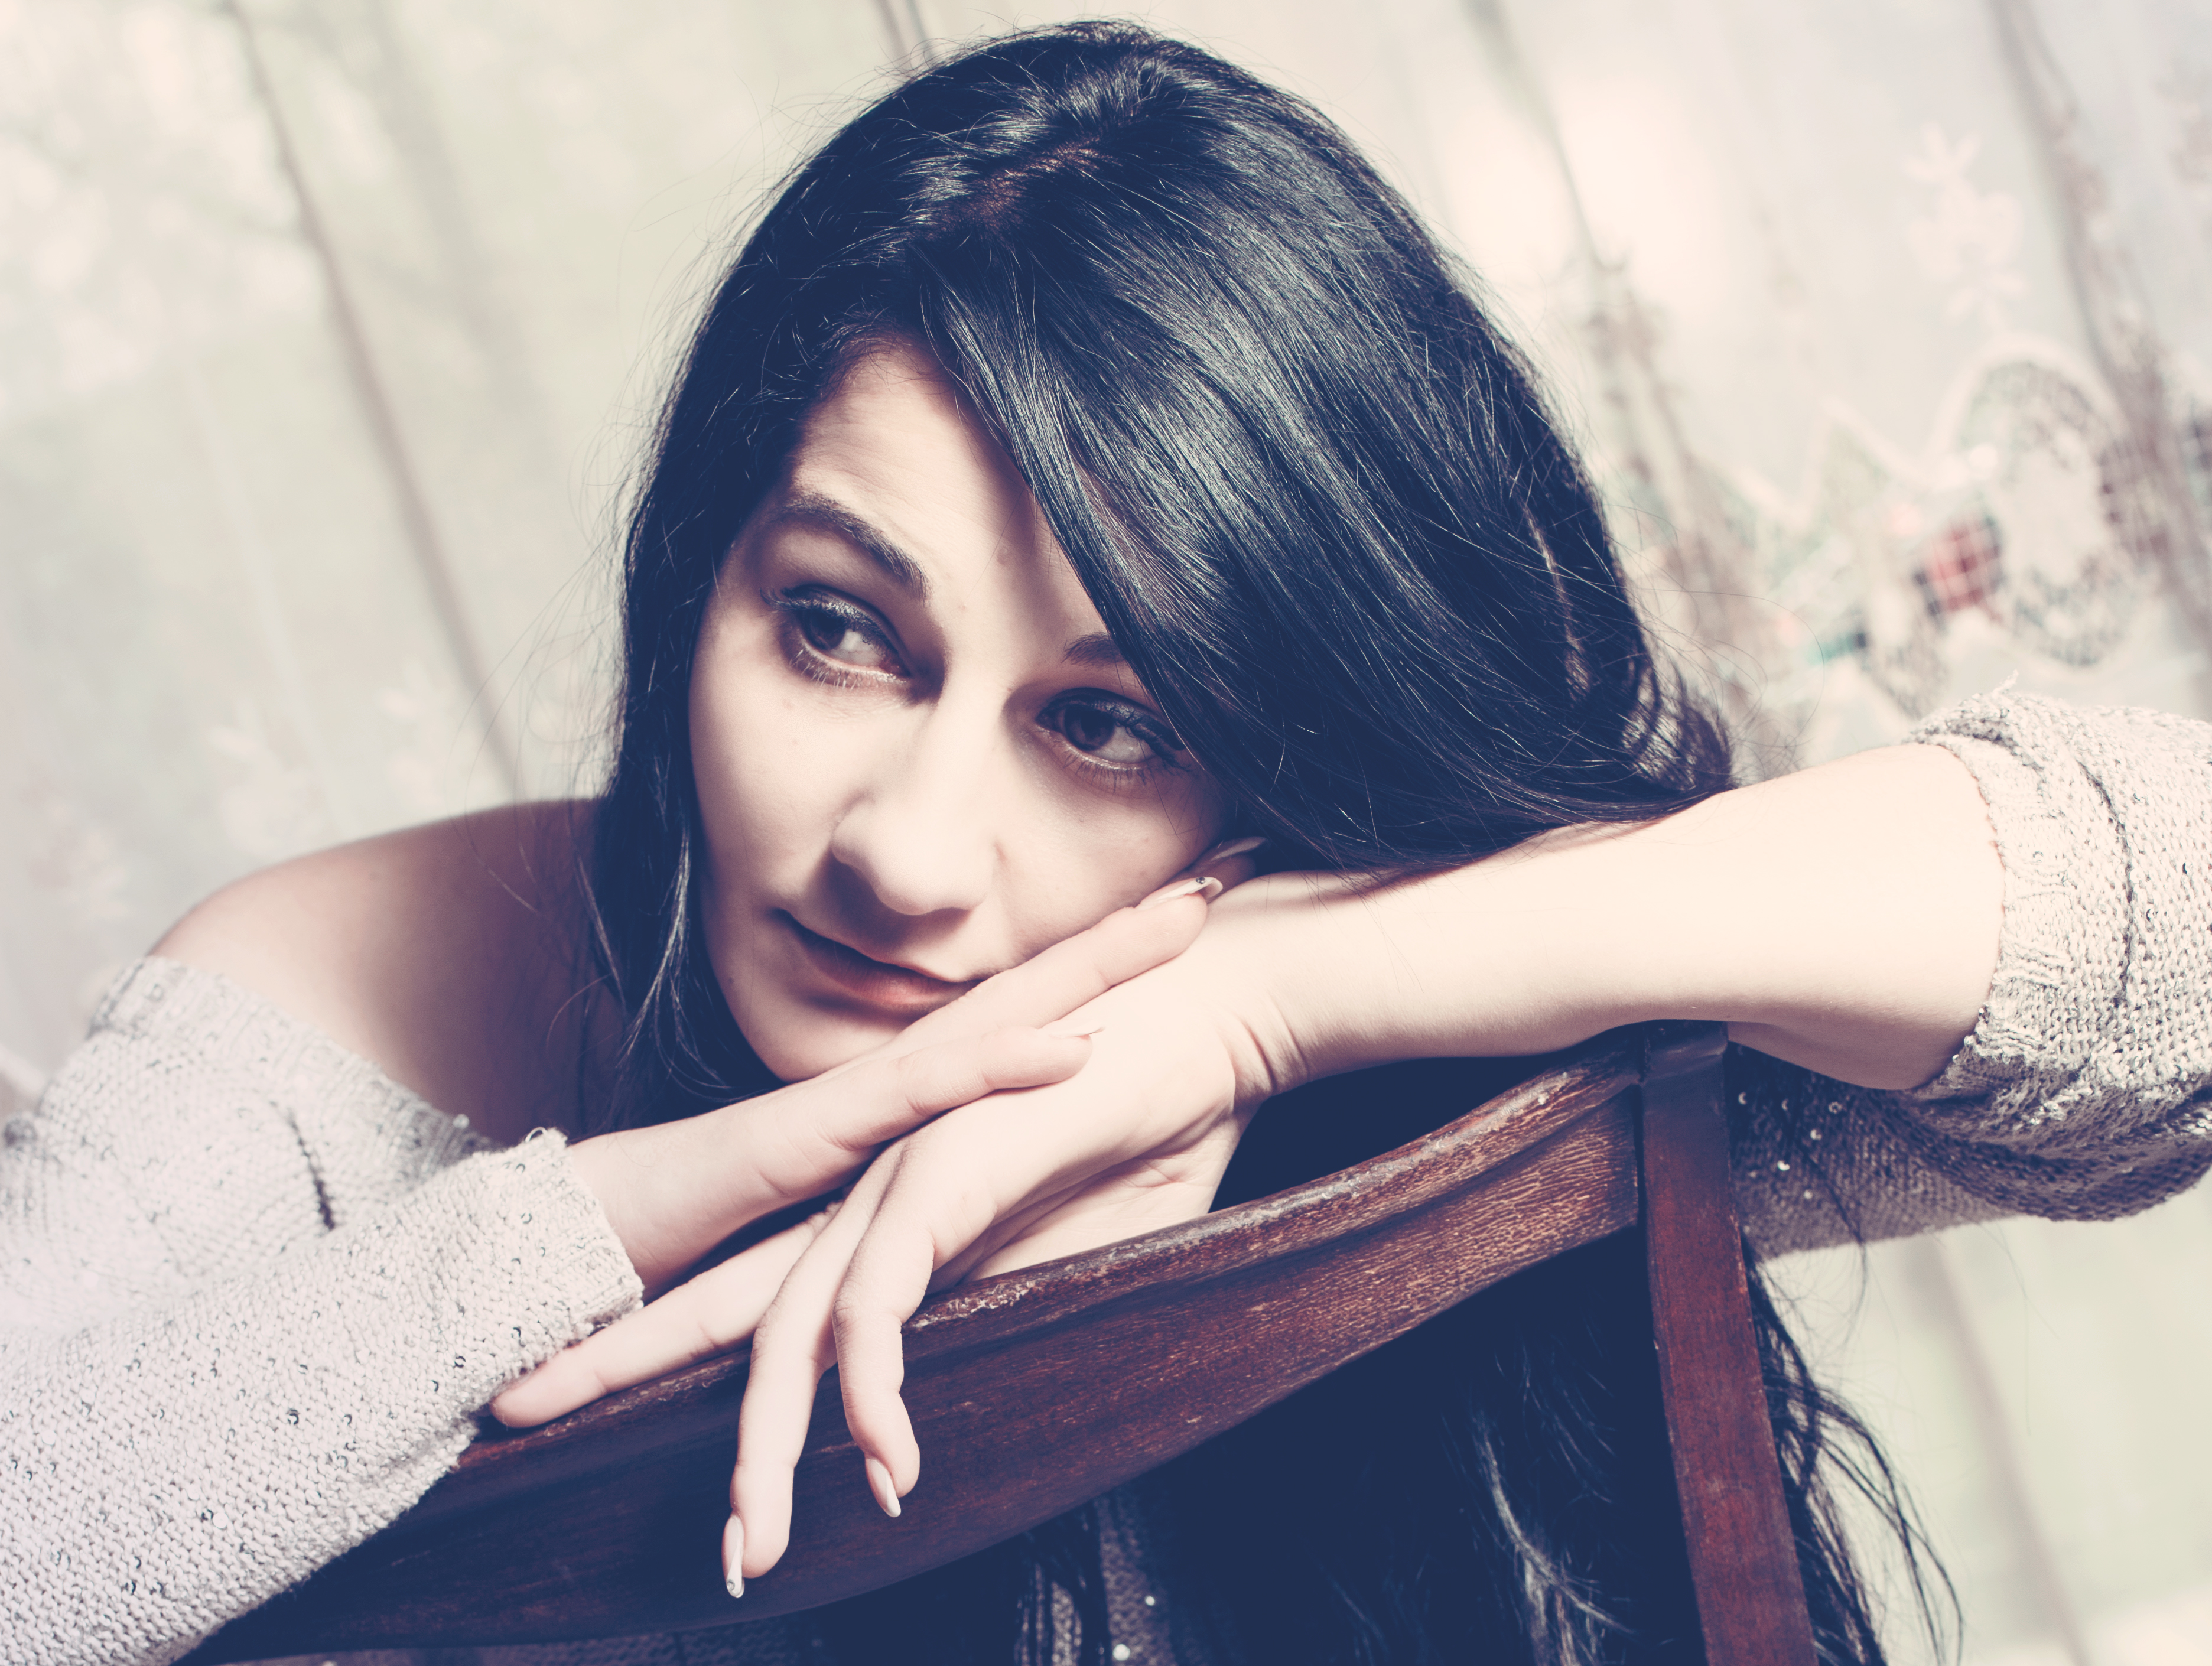
person, girl, woman, photography, chair, portrait, model, sitting, fashion, blue, clothing, lady, long hair, human body, black hair, face, eye, photograph, skin, beauty, abdomen, photo shoot, brown hair, portrait photography, art model